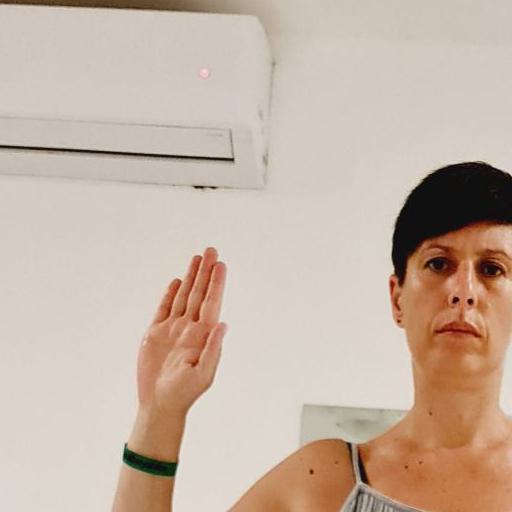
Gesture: stop